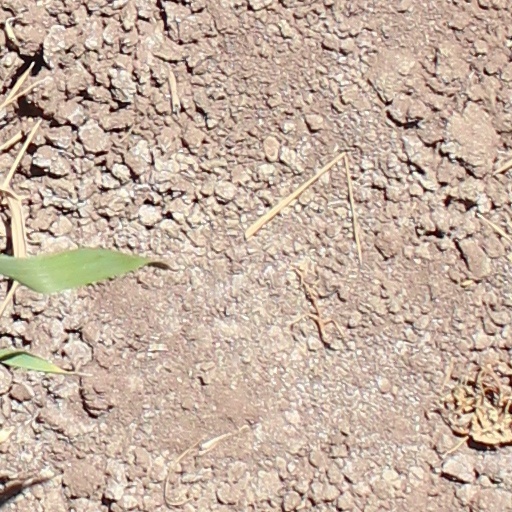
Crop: wheat